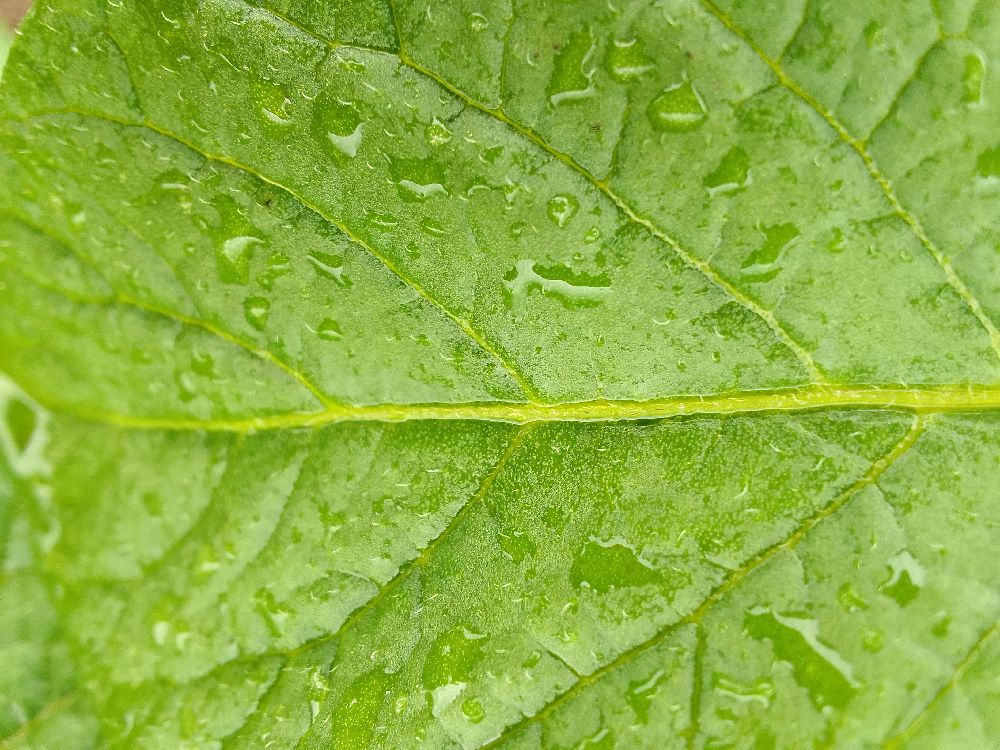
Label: Healthy